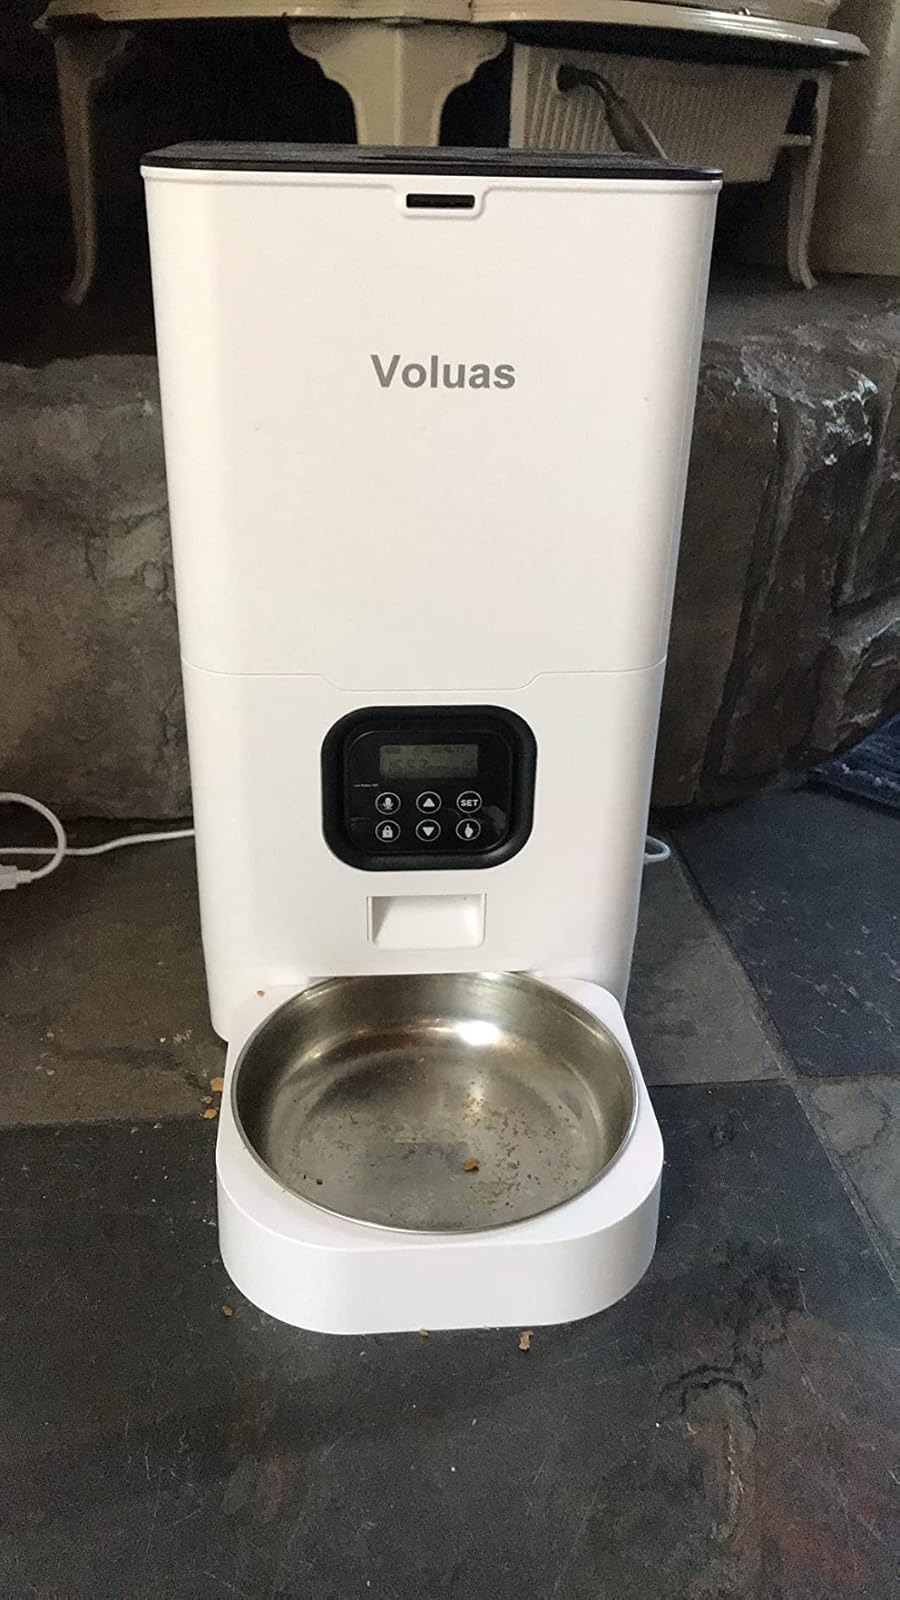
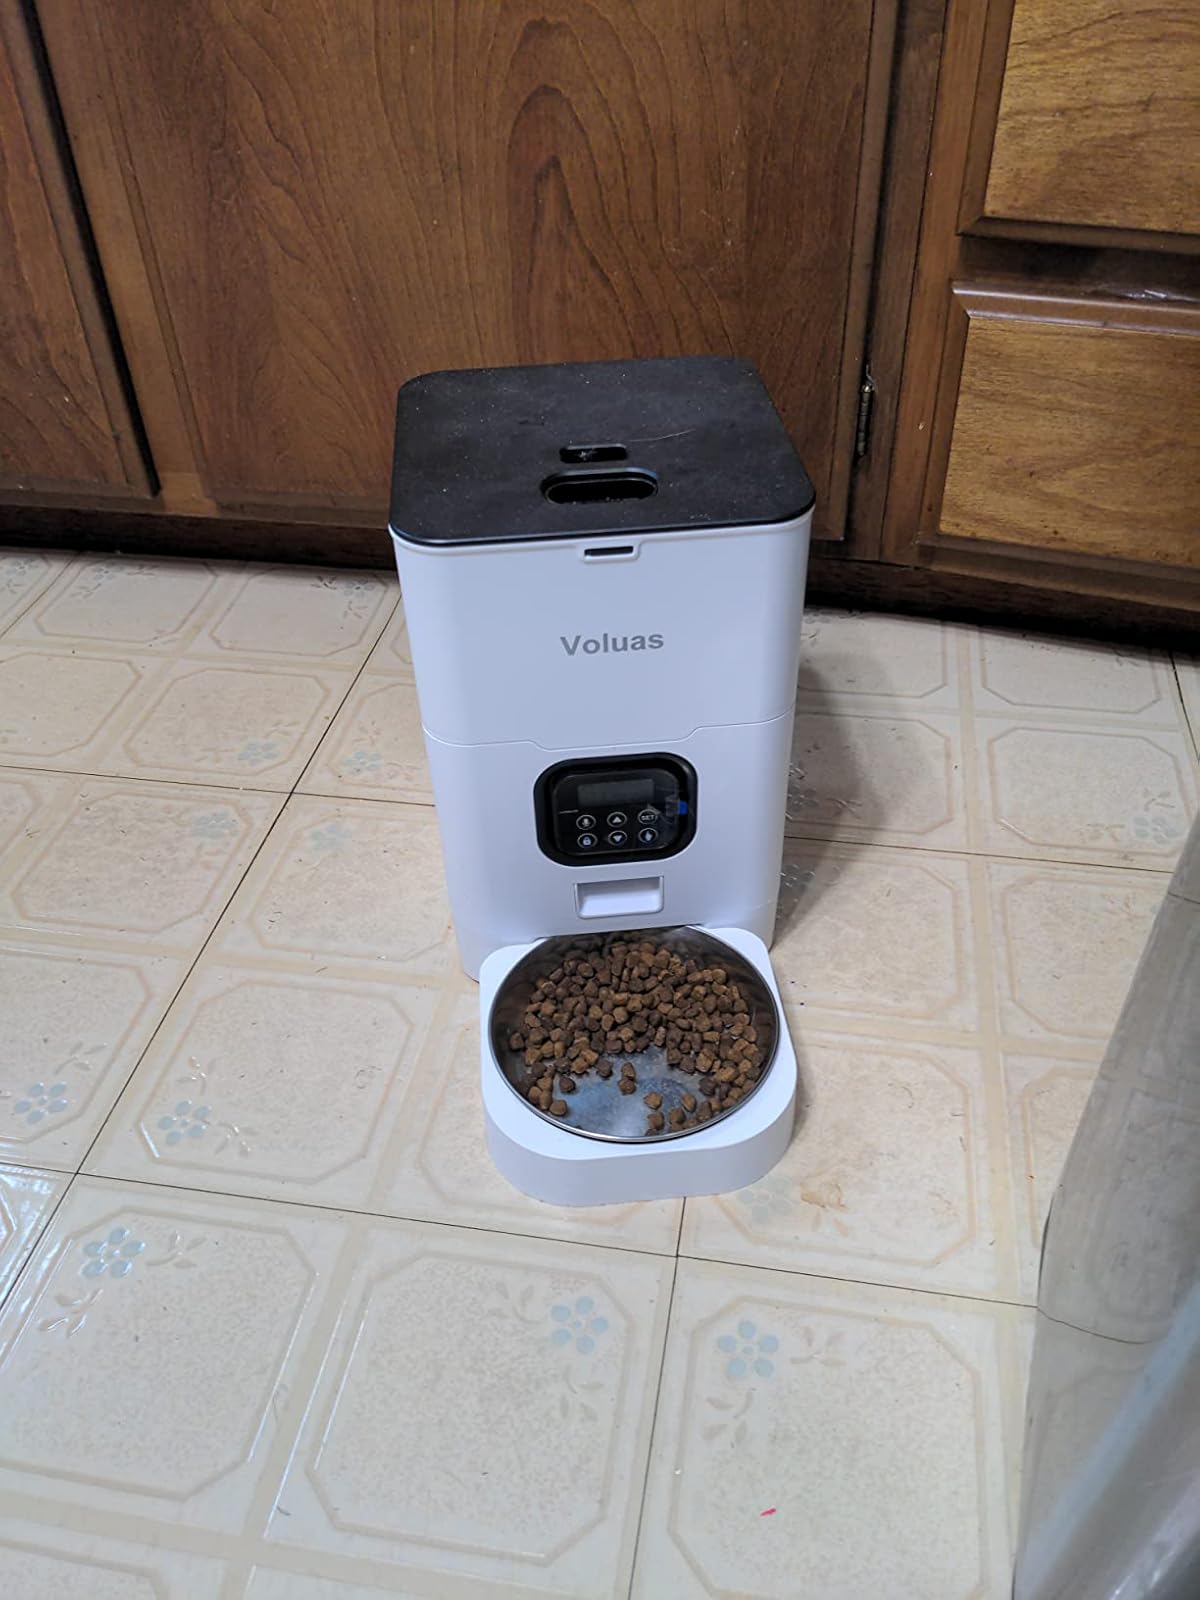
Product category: items_feeder
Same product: yes